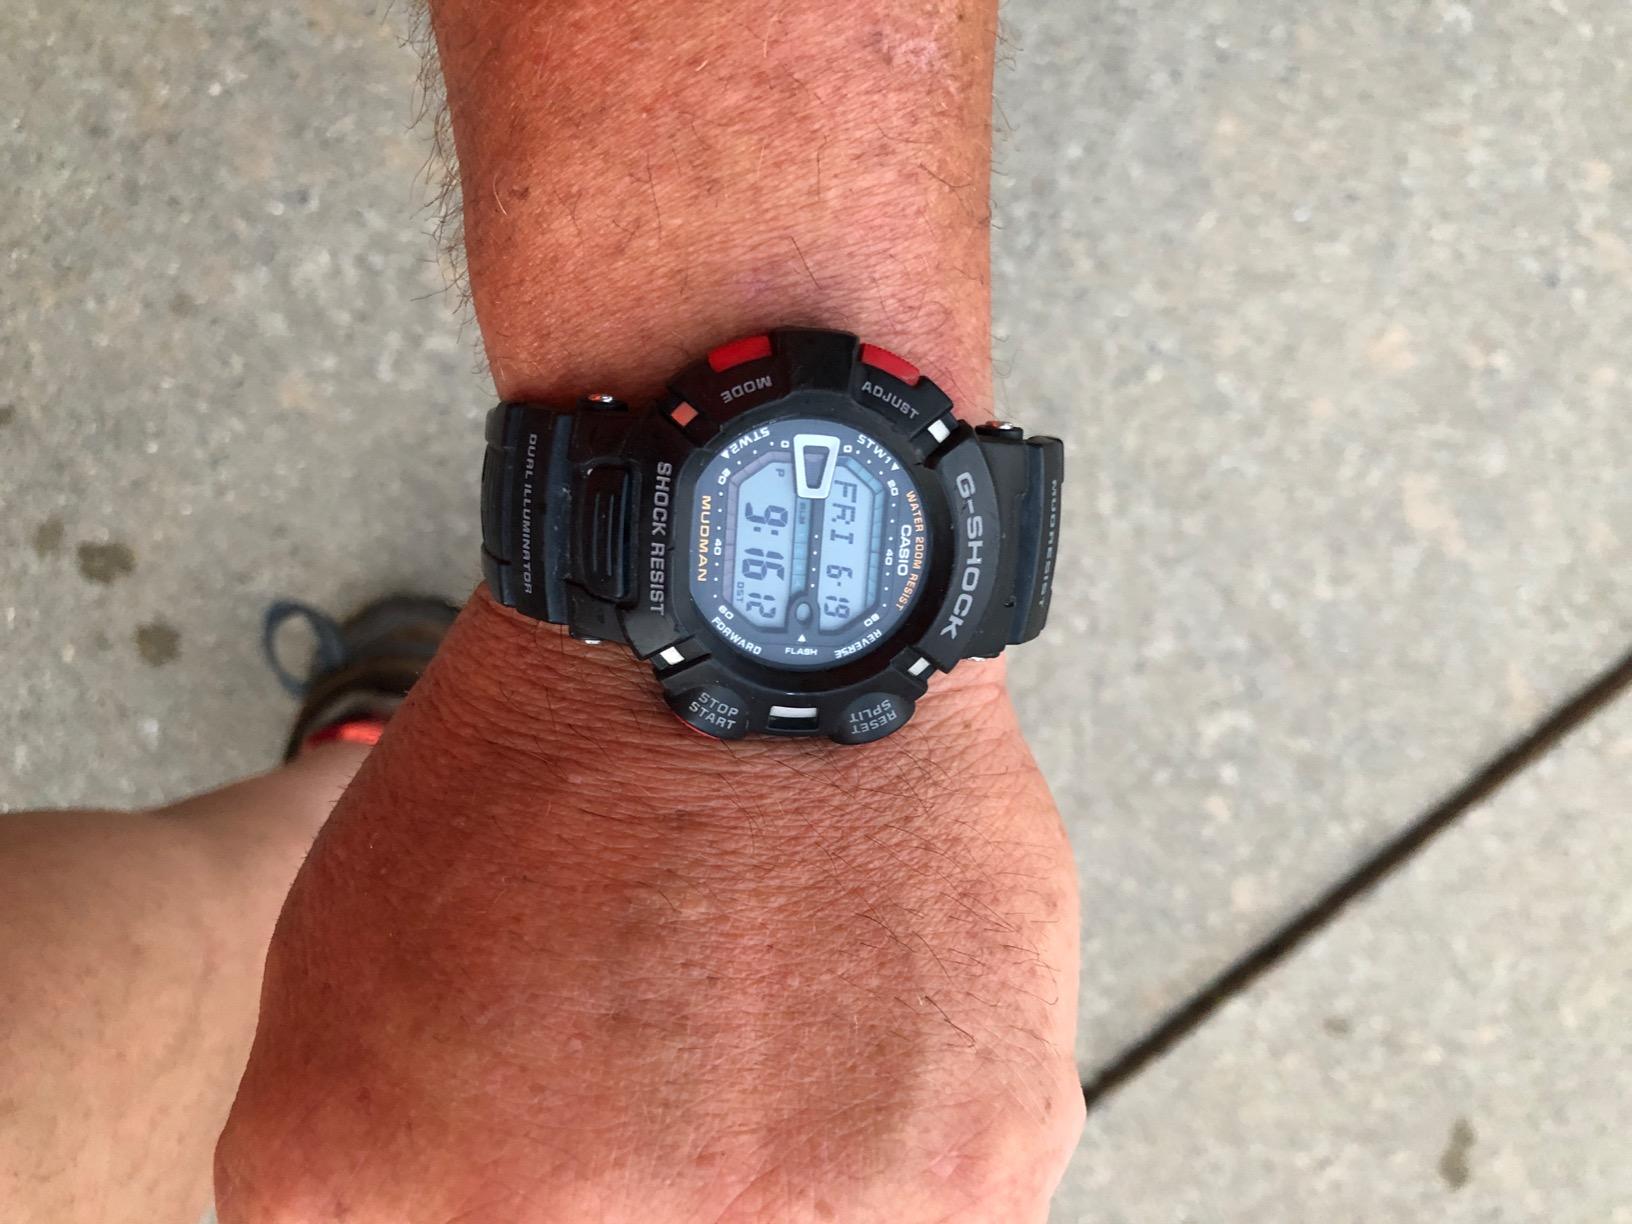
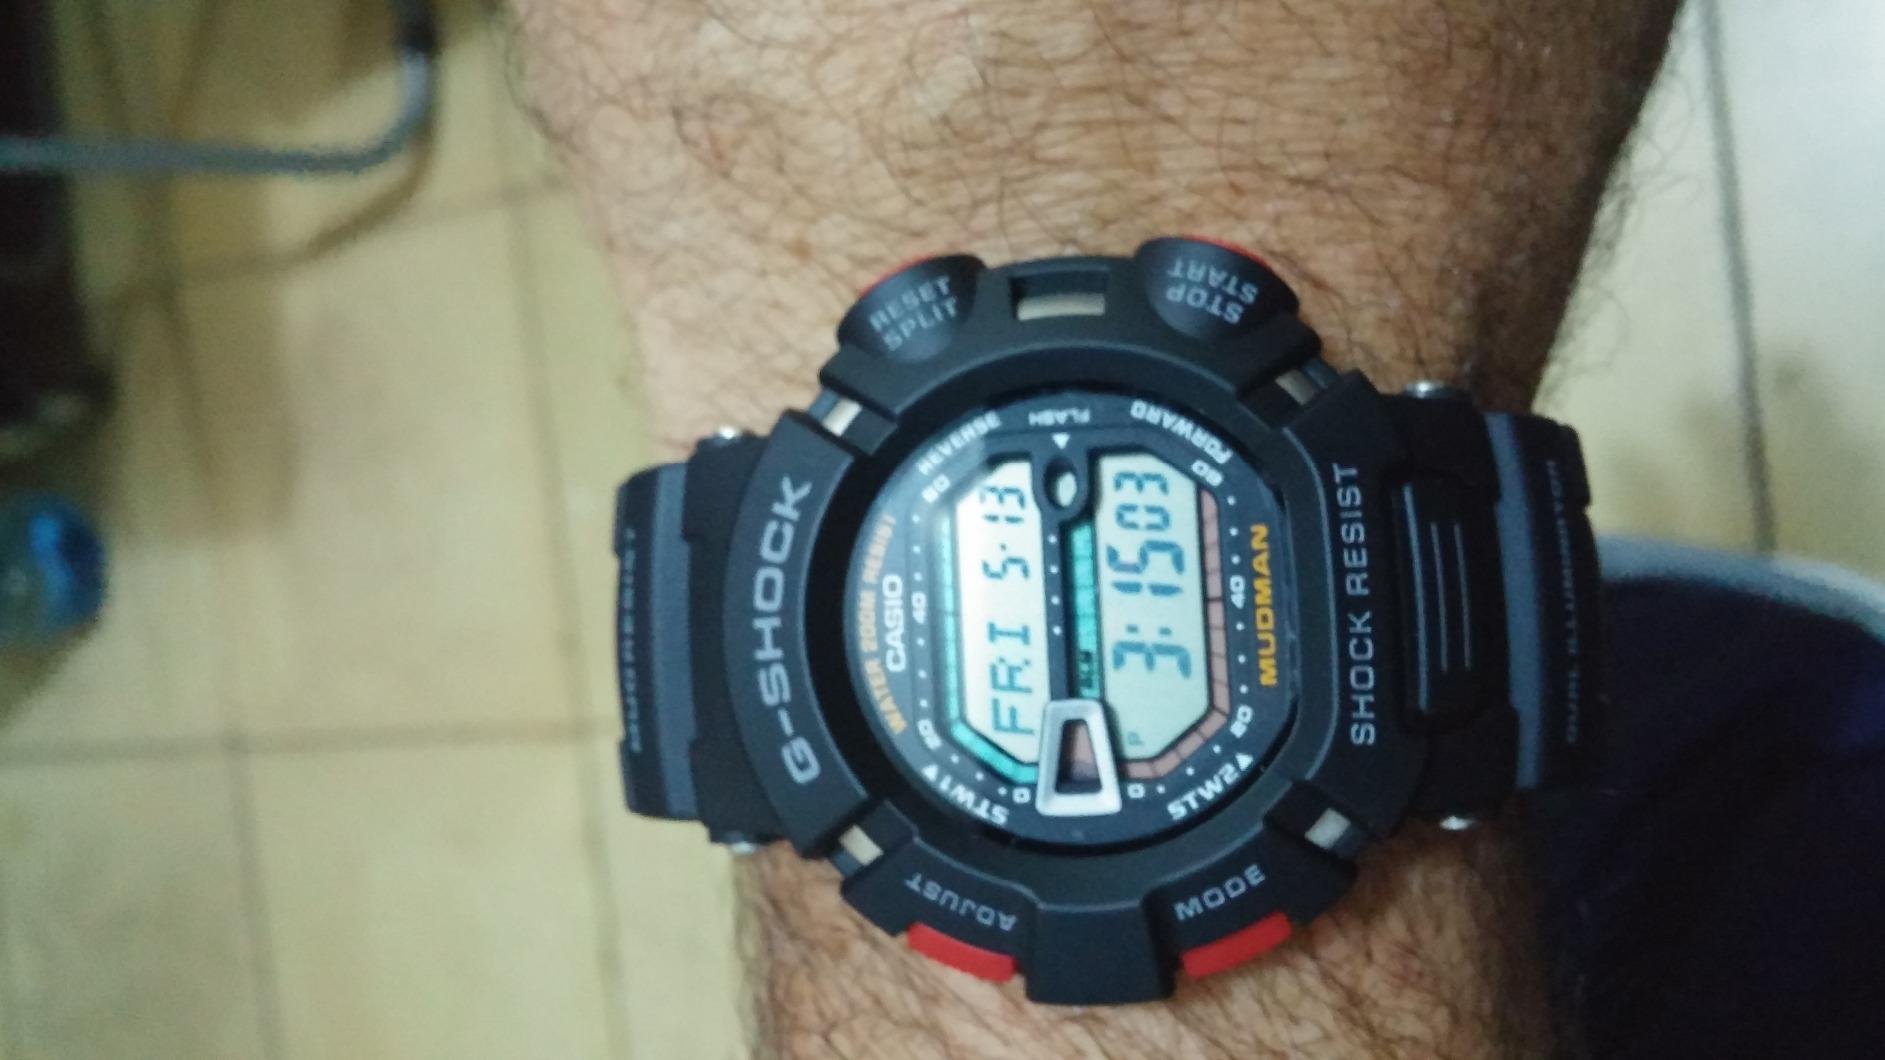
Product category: accessories_watch
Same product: yes